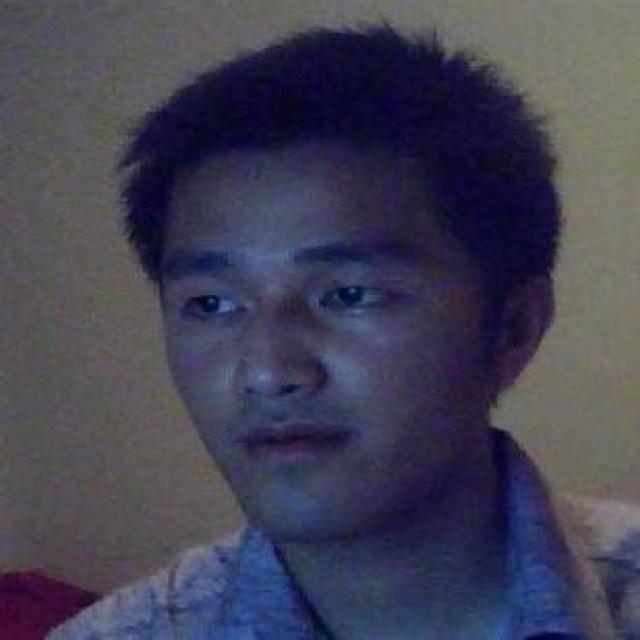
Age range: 21-44